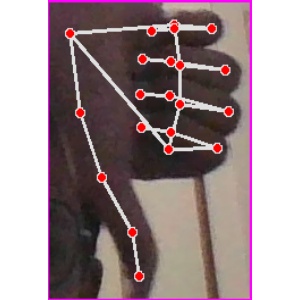
अक्षर: फ